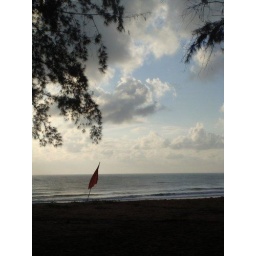
Cherating beach, watching the sunset. Saw the breathtaking sky and red flag moving in the breeze.